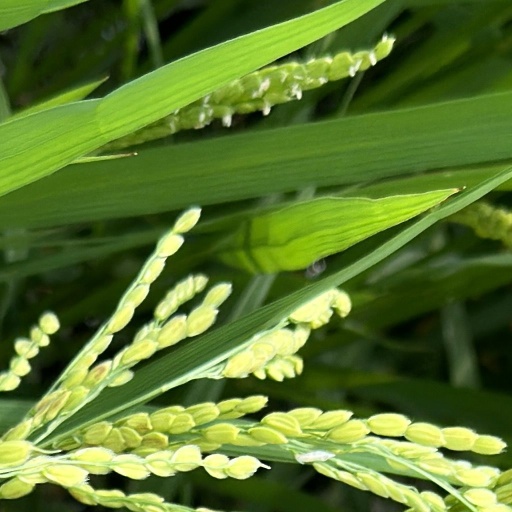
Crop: rice